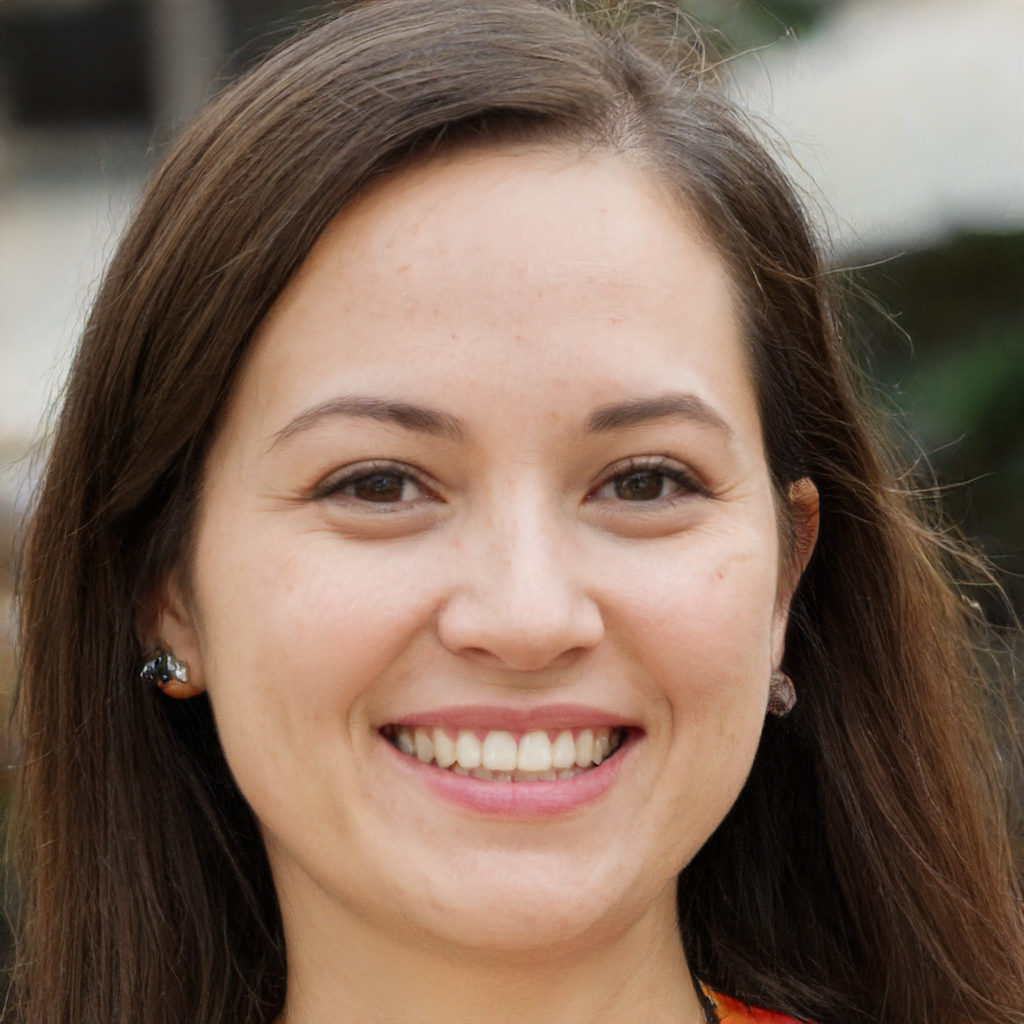
Portrait style: Real Portrait